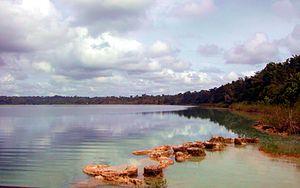
Laguna Lachuá est un lac qui occupe une dépression karstique au Guatemala.
Cet article recense les zones humides du Guatemala concernées par la convention de Ramsar.